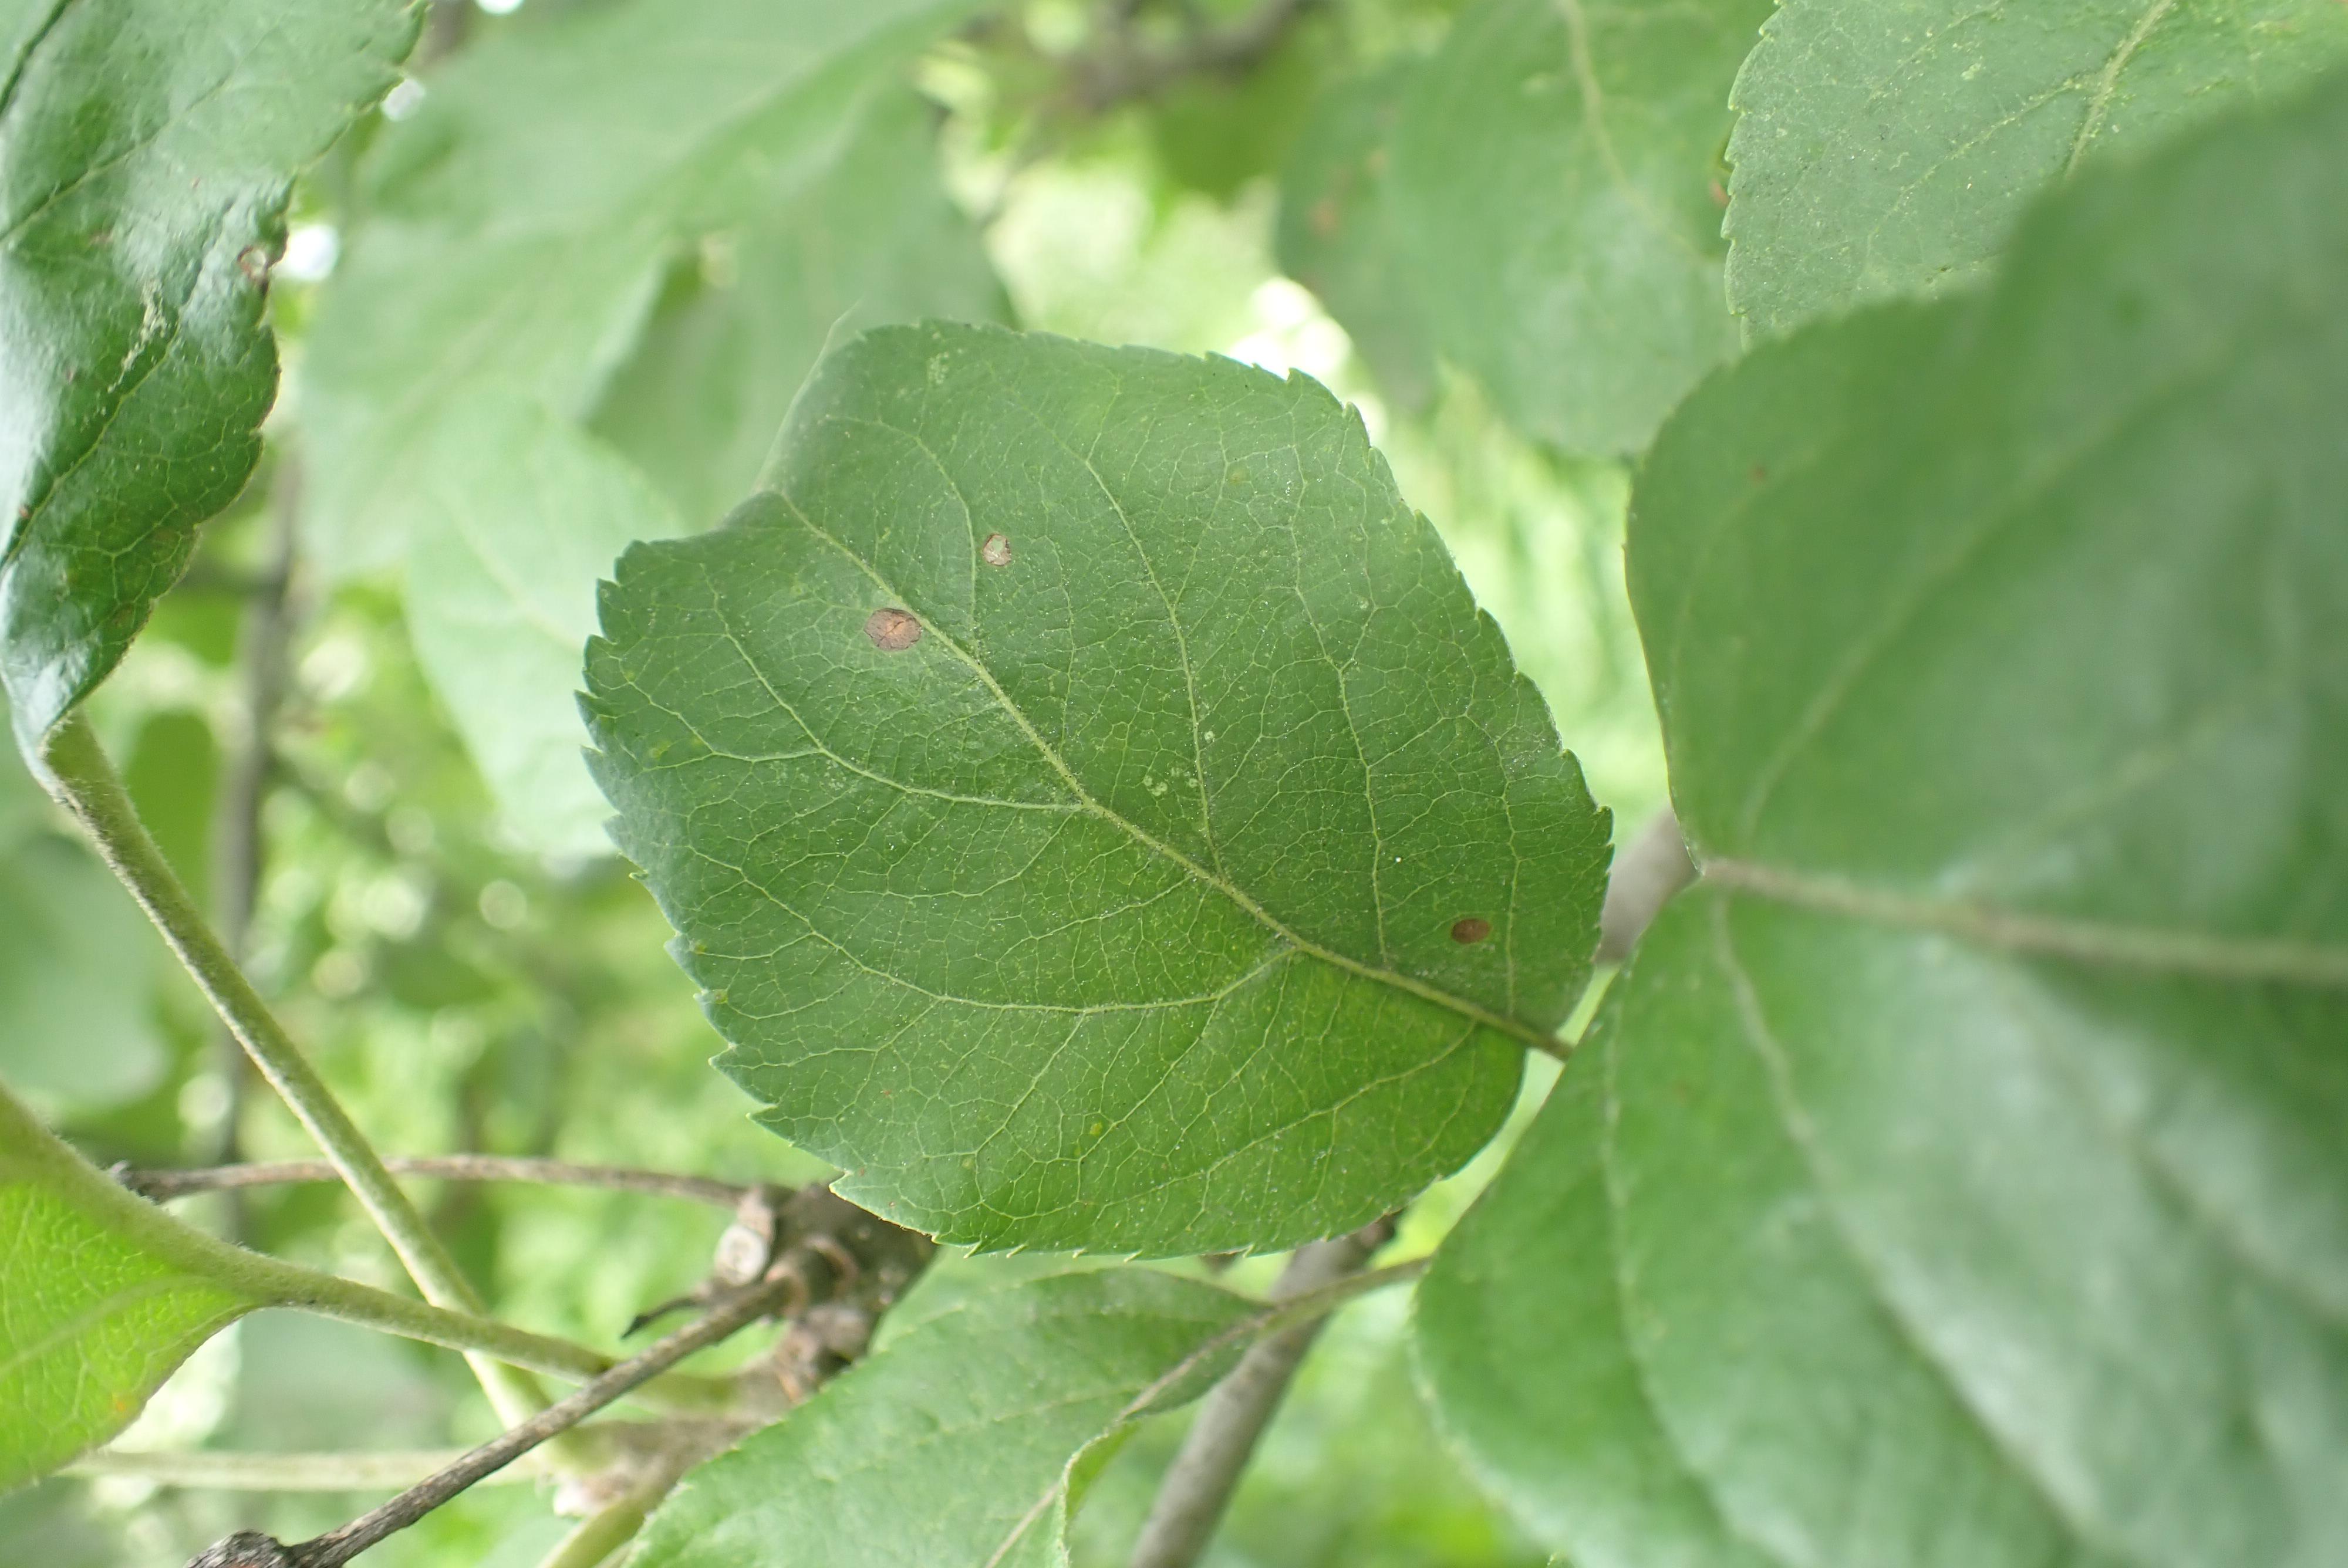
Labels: frog_eye_leaf_spot